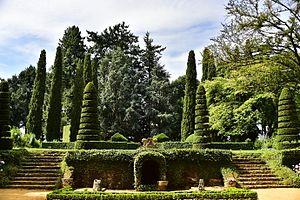
Le Pays du Périgord noir est une structure de regroupement de collectivités locales françaises située en Nouvelle-Aquitaine, au sud-est du département de la Dordogne.